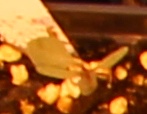
Label: Redroot Pigweed